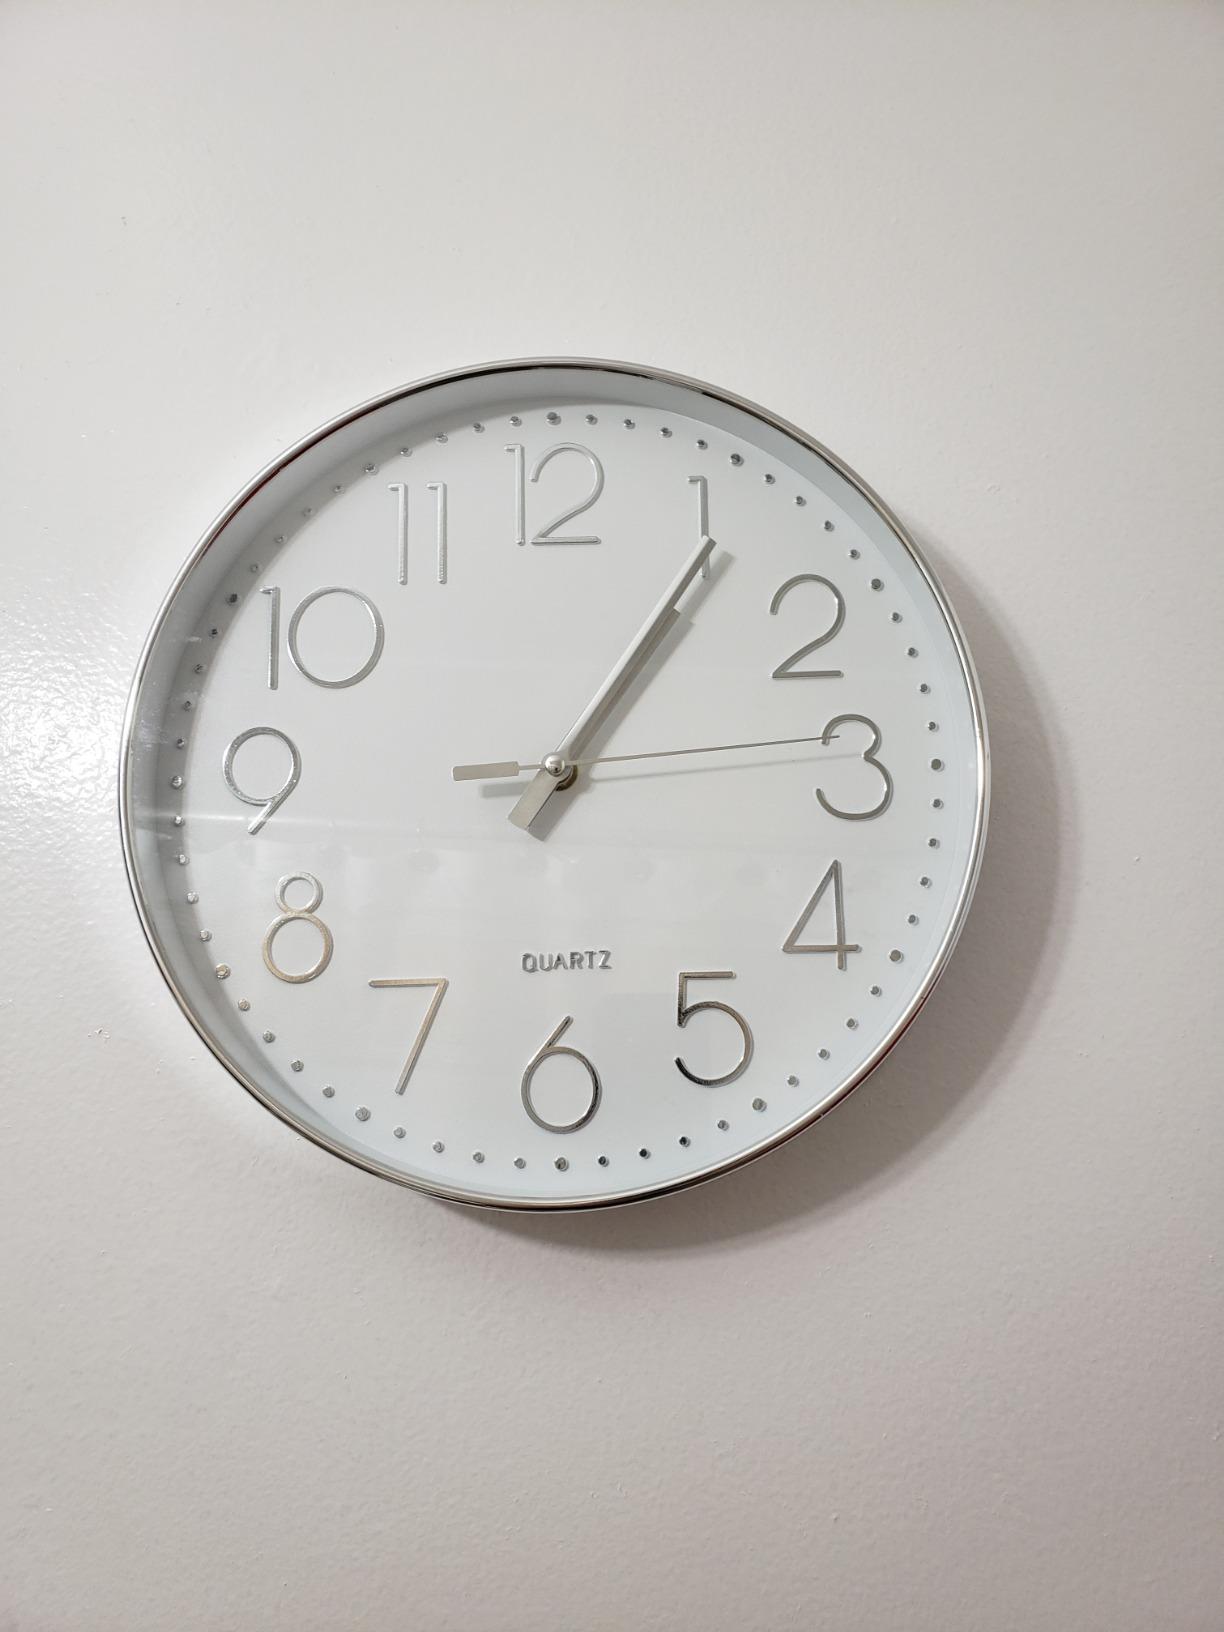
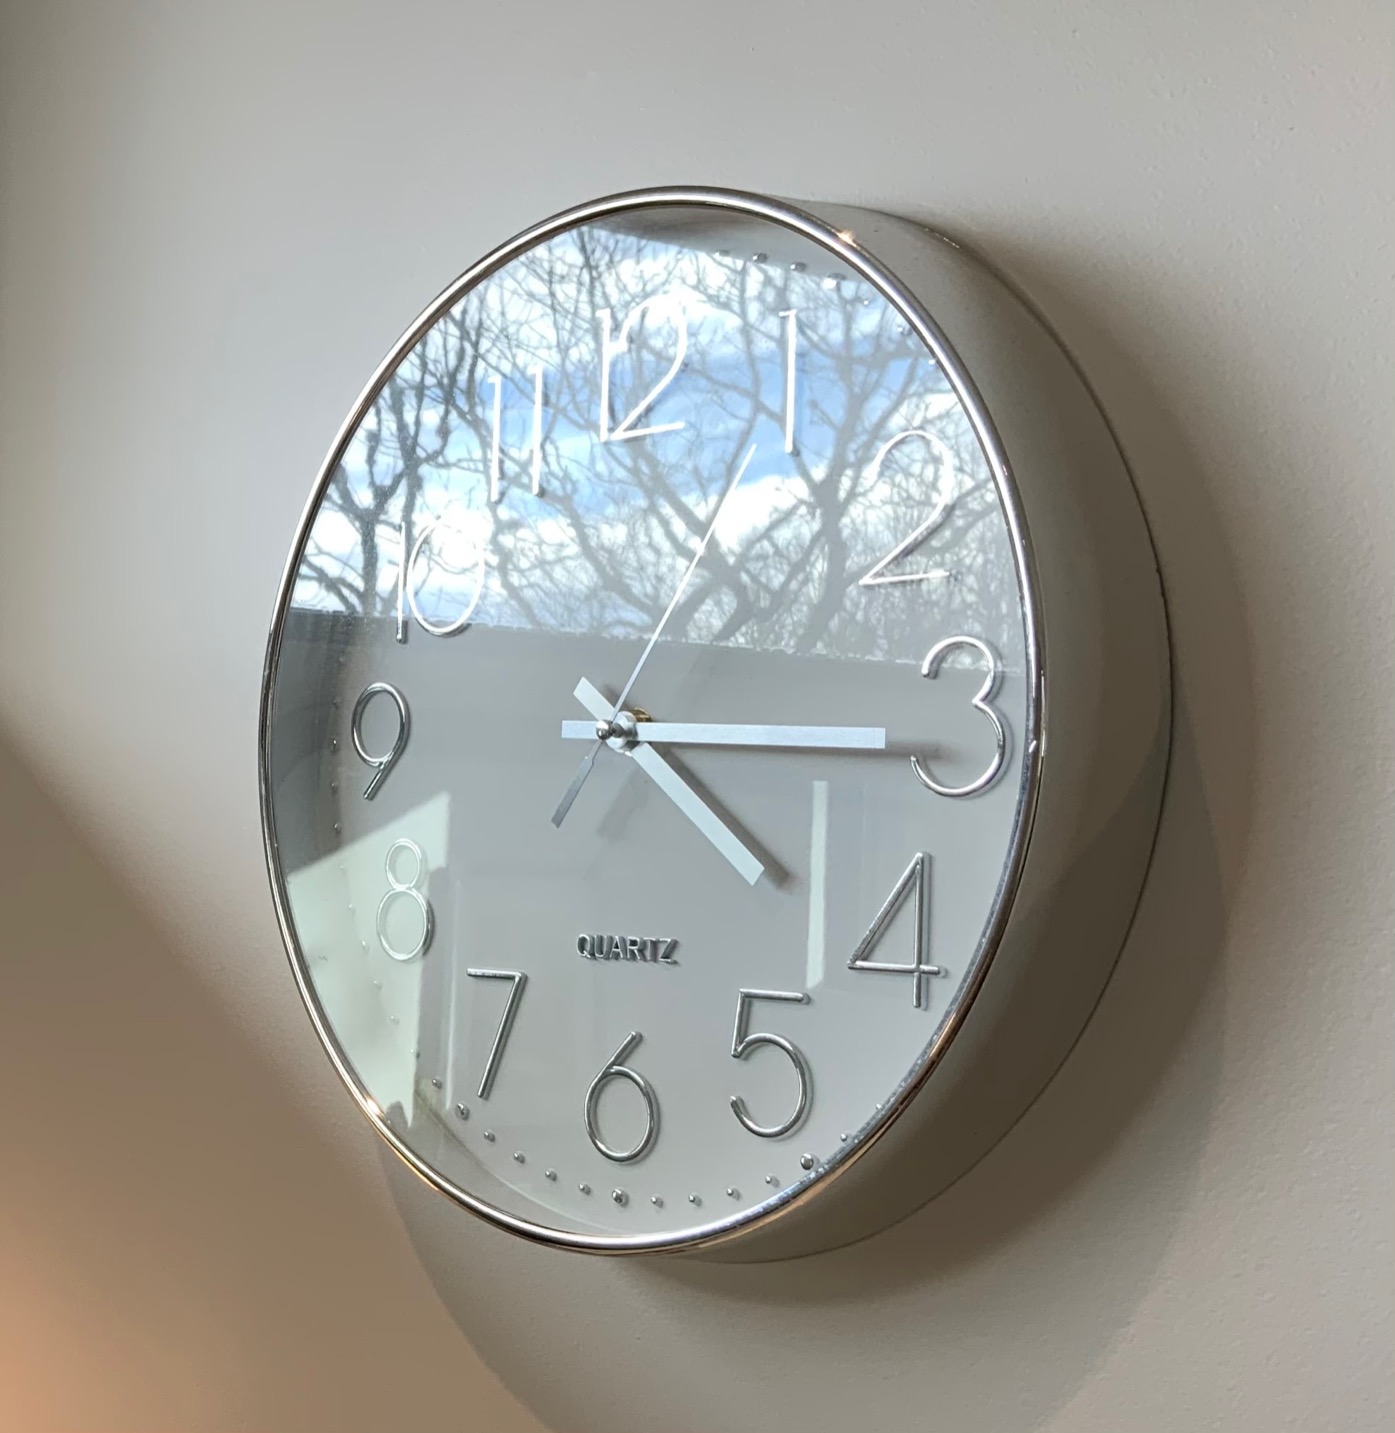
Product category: clock
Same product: yes